Bucze, Lesser Poland Voivodeship

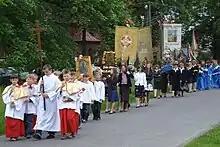
Corpus Christi procession in Bucze, 2008 year

The school building is a brick bungalow that resembles the classic gentry house. It was built in 1929 from the residents of Bucze, which provides financial support for John Albin Goetz (the owner of Brewery Okocimski, but also enlightened social worker). In 1997, the modern wing was added.